Tololo 1247-232

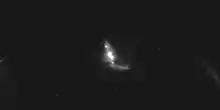
An image from the HST WFC of T1247, which was observed in 2013 as part of Program 13027. This is a combination image (by stacking) made by William Keel (University of Alabama) in 2015. The images used are taken from Program 13027.

Tololo 1247-232 (Tol 1247 or T1247) is a small galaxy at a distance of (redshift z=0.0480). It is situated in the southern equatorial constellation of Hydra. Visually, Tol 1247 appears to be an irregular or possibly a barred spiral galaxy. Tol 1247 is named after the surveys that were carried at the Cerro Tololo Inter-American Observatory (CTIO), the first of which was in 1976. It is one of nine galaxies in the local universe known to emit Lyman continuum photons.